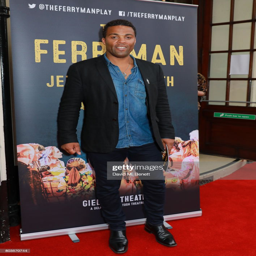
actor attends the press night performance .